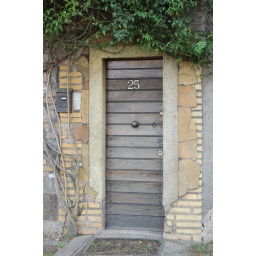
door in a wall